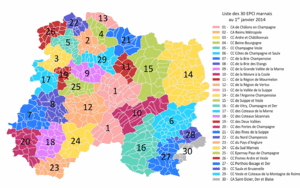
Carte des intercommunalités du département de la Marne au 1er janvier 2014
Depuis le 1ᵉʳ janvier 2017, le département de la Marne compte 14 établissements publics de coopération intercommunale à fiscalité propre dont le siège est dans le département. Par ailleurs 10 communes sont groupées dans une intercommunalité dont le siège est situé hors département.